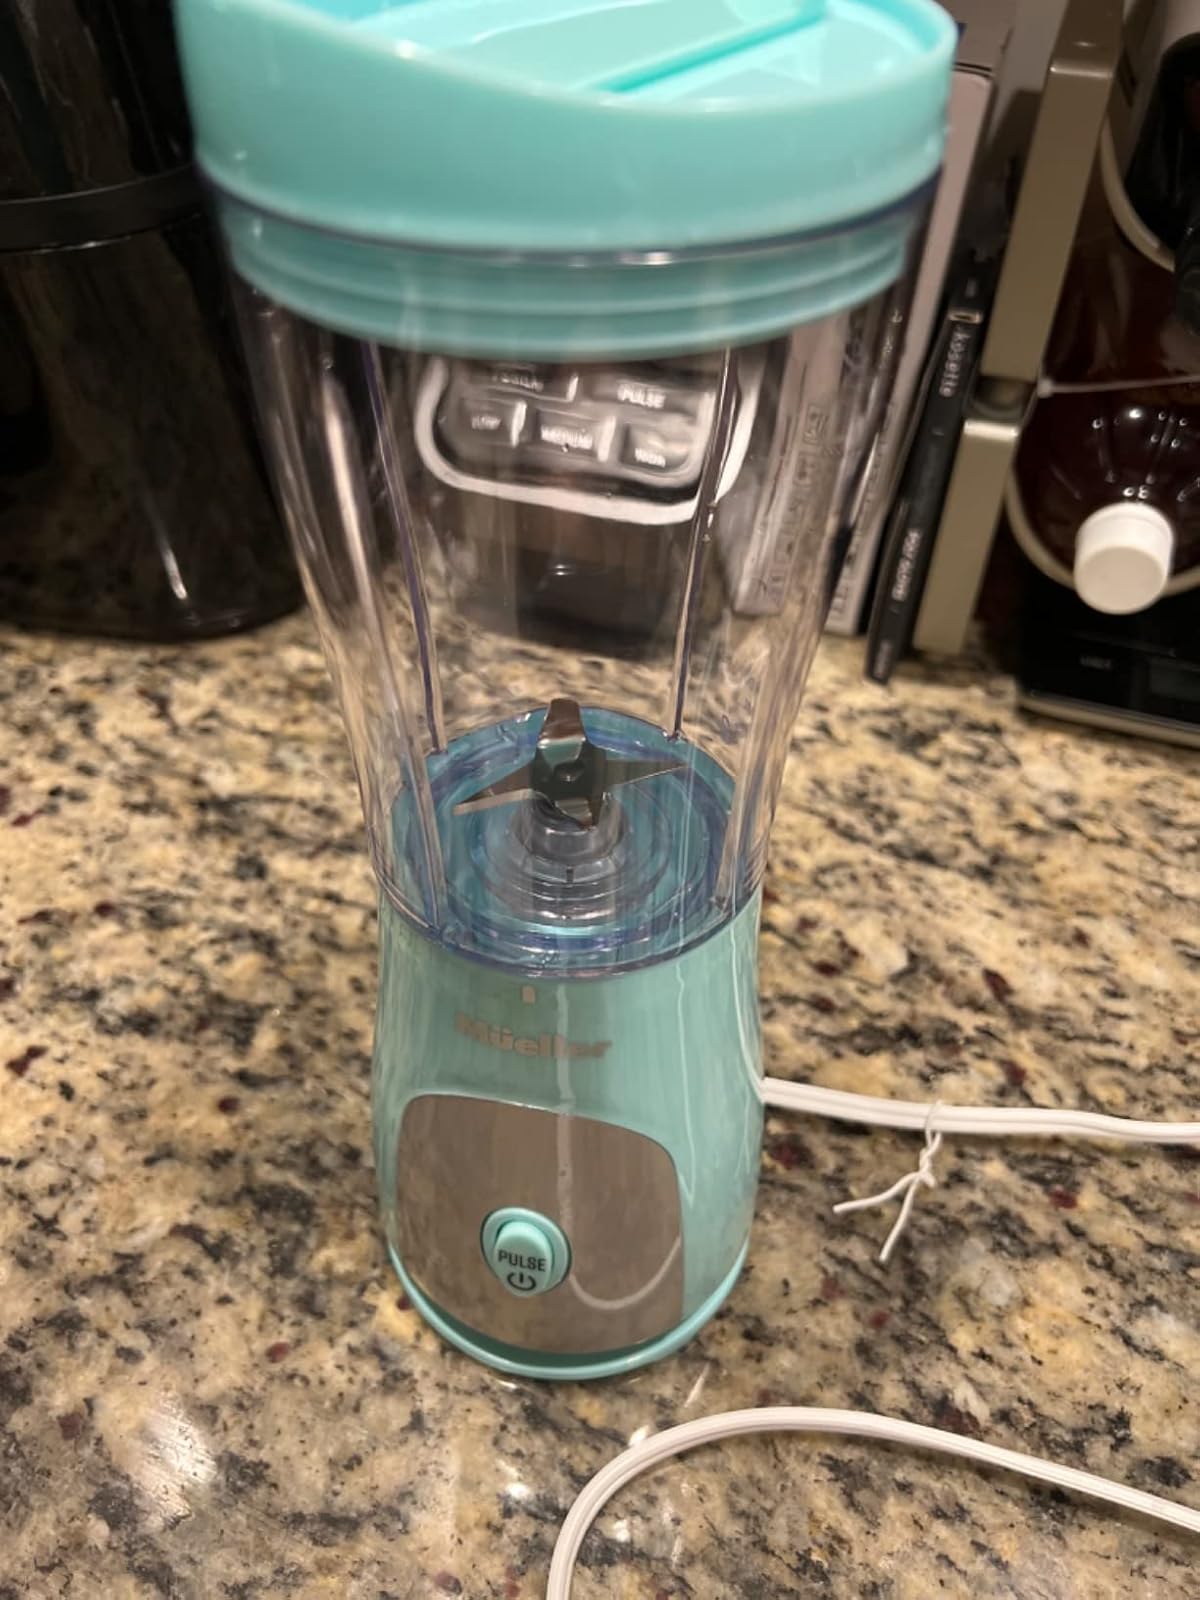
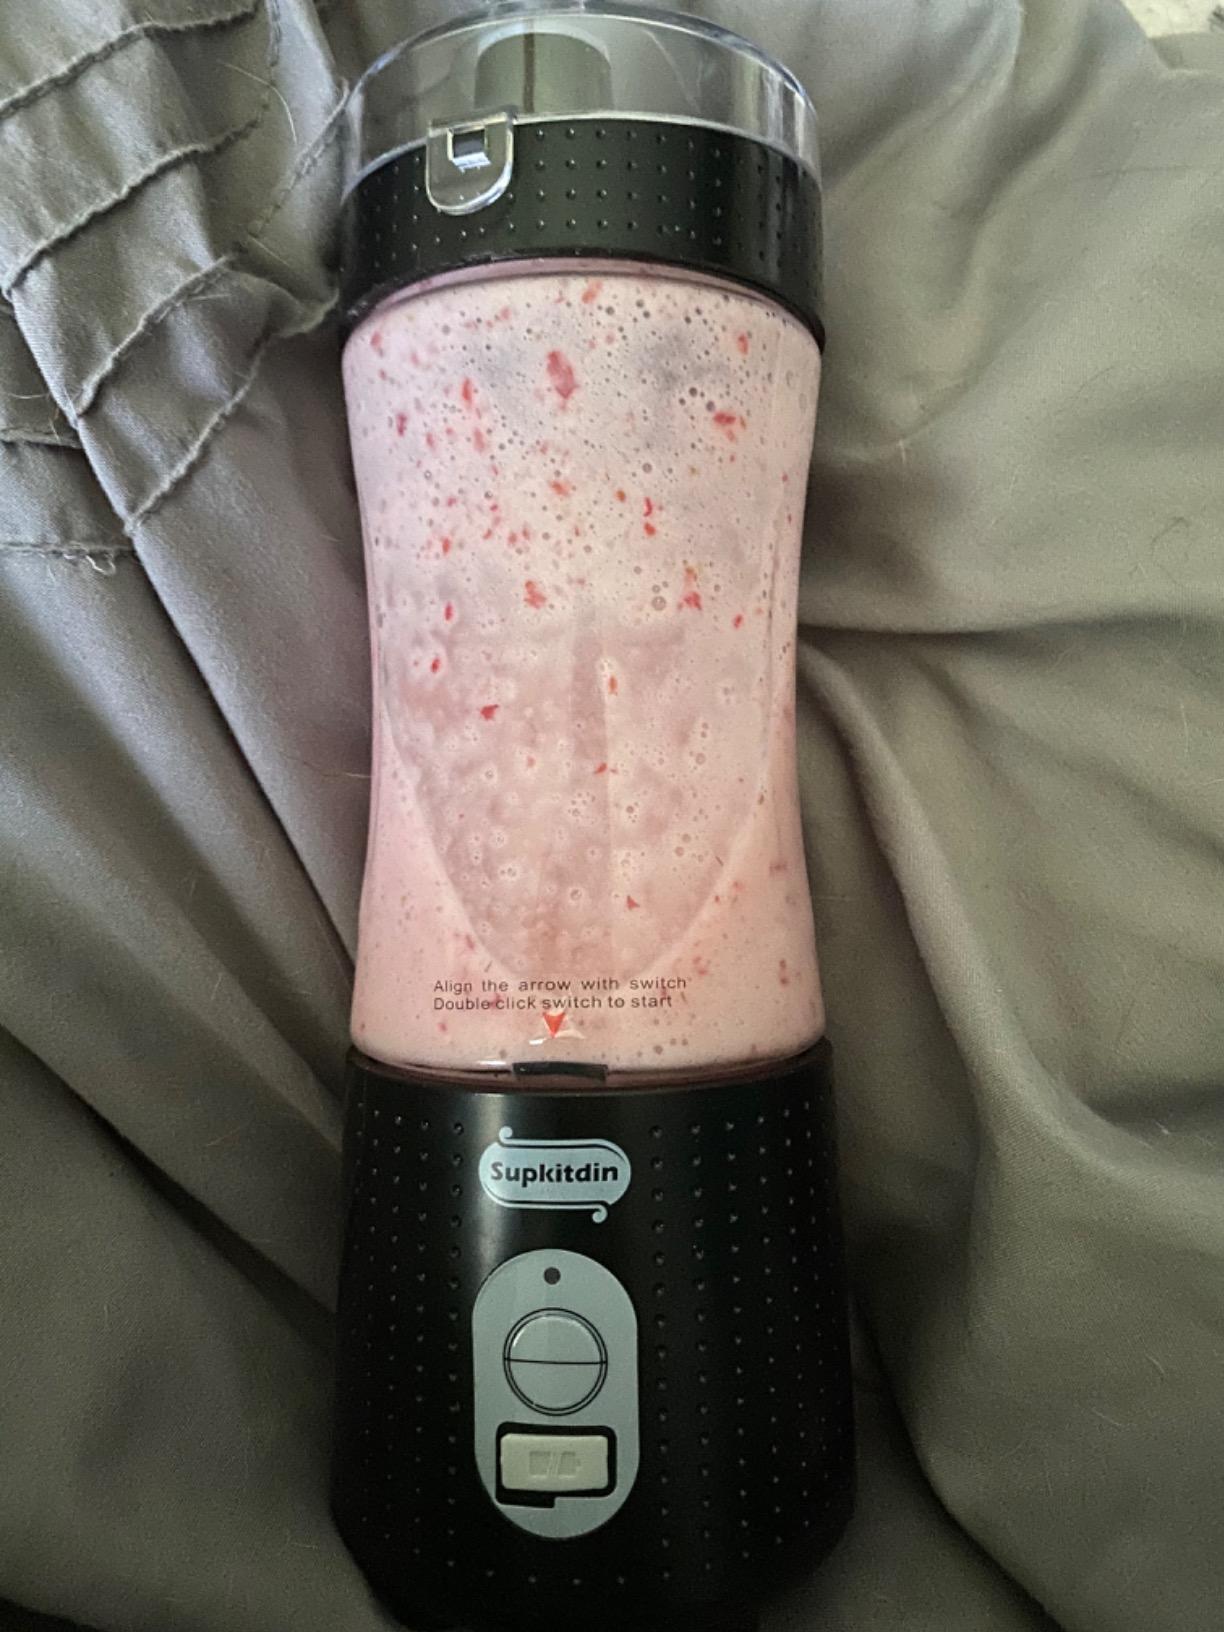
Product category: items_blender
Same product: no